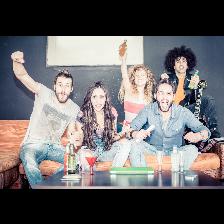
Label: Human